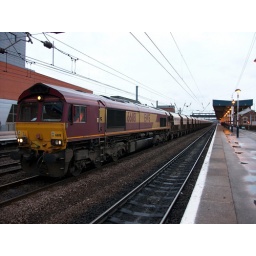
Class 66, 66118, with its sand train waits at a red light in Doncaster Station.